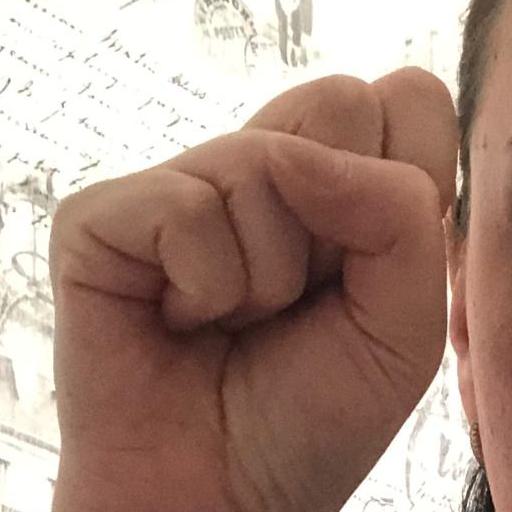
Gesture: fist